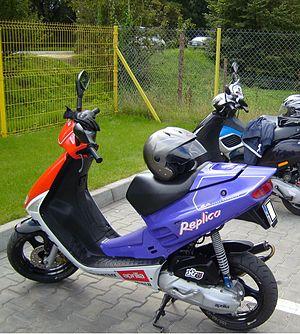
Le SR 50 est un scooter sportif construit par la société Aprilia.